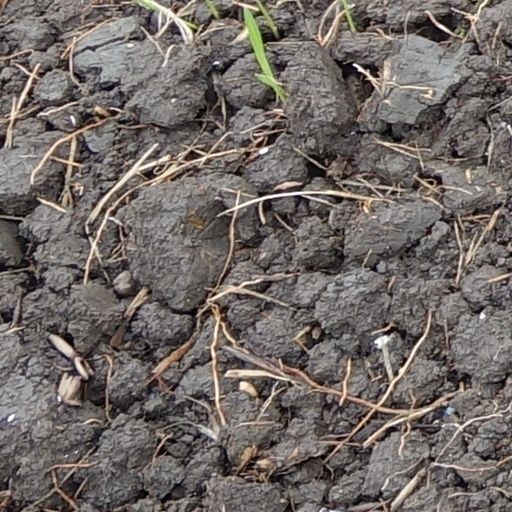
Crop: wheat